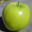
Label: apple